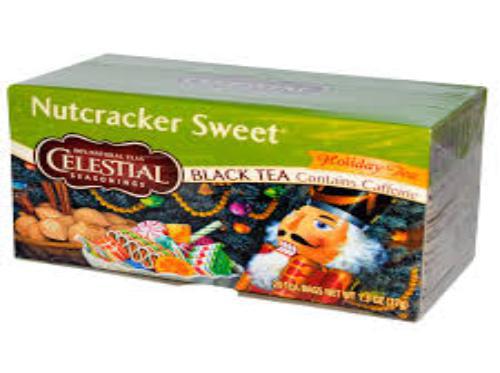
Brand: Celestial Seasonings
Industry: Food